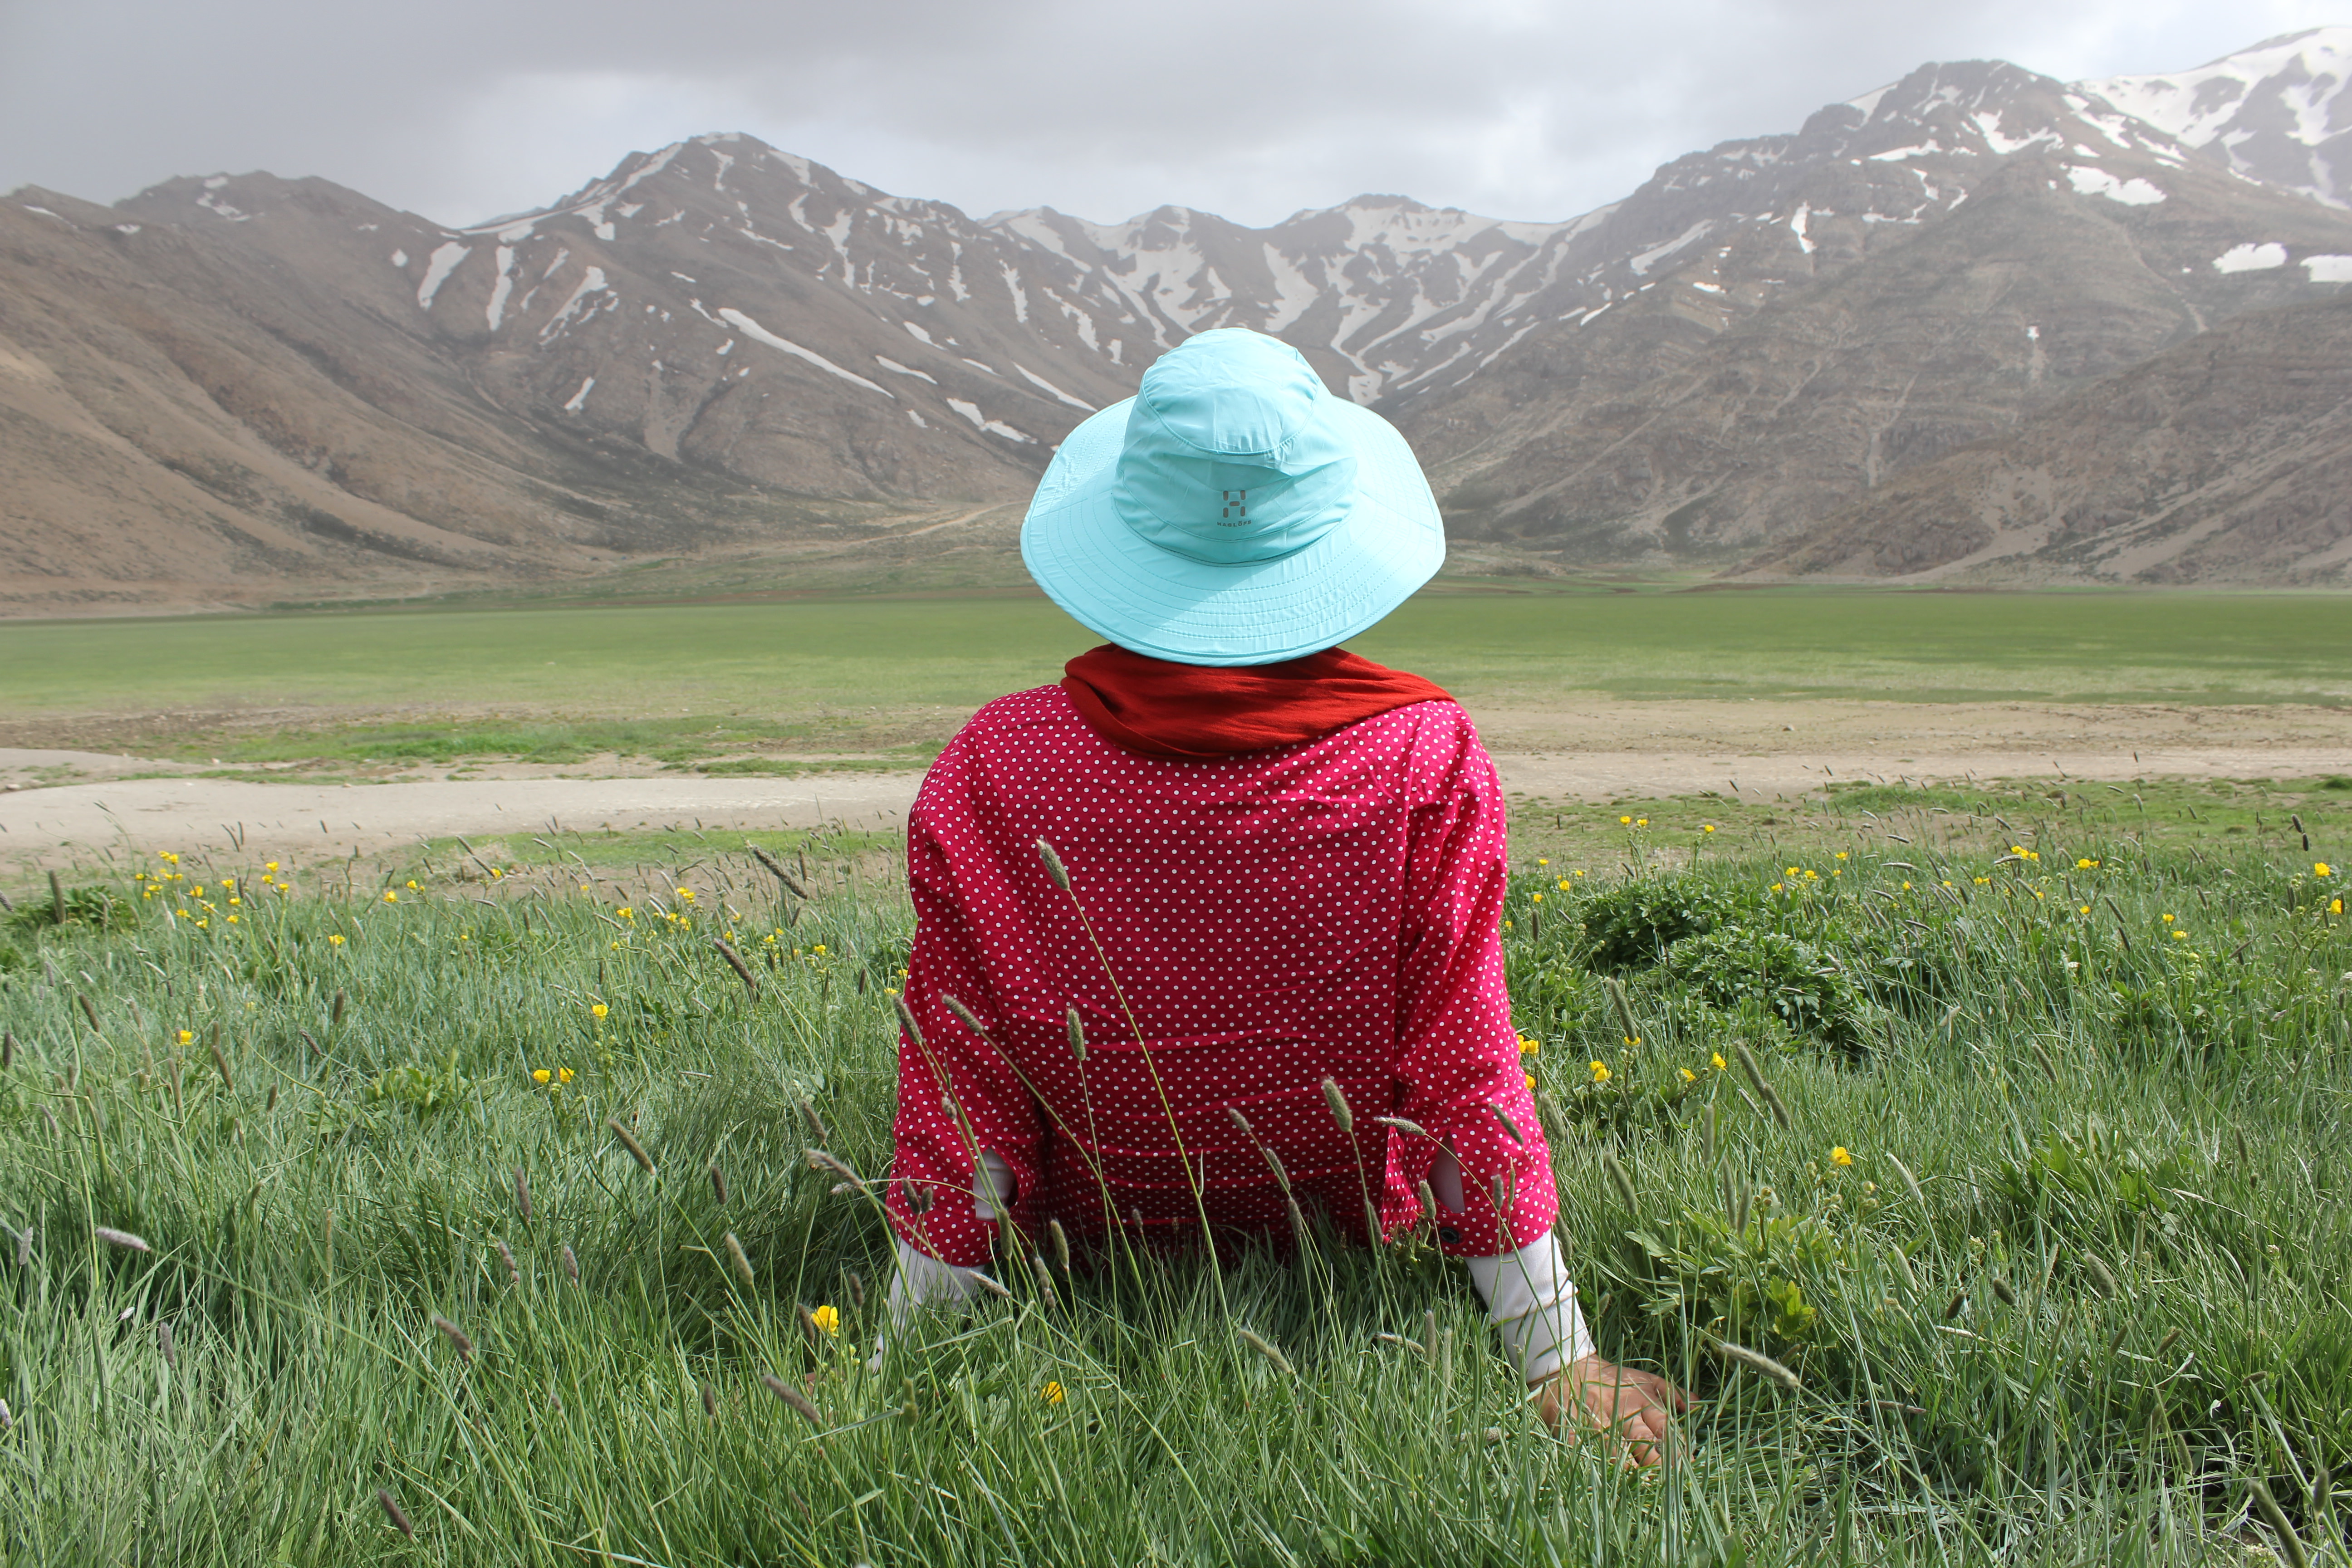
landscape, nature, grass, walking, person, mountain, field, meadow, countryside, flower, rural, green, scenic, leisure, outdoors, grassland, rural area